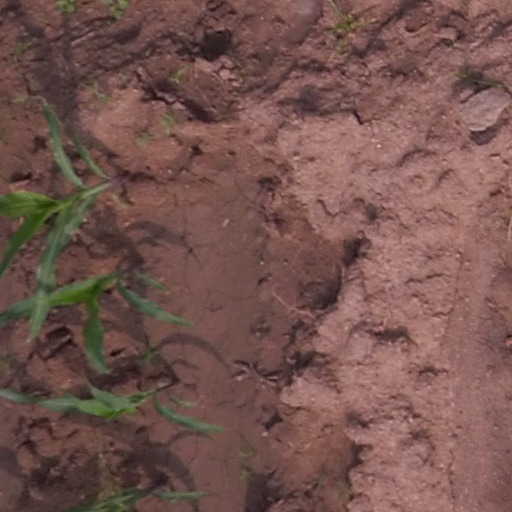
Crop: maize; corn